Bell Rock Lighthouse

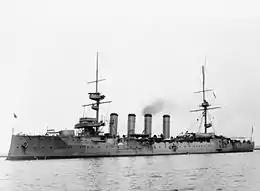
HMS "Argyll"

The lighthouse on the rock had been ordered to switch its lights off during the First World War for fear of assisting German U-boats in their operations, and the light was only turned on by special permission. On 28 October 1915 while in view of the lighthouse, under the command of Captain James Tancred sent a signal requesting the light to be turned on. The ship proceeded on its course believing the signal had been received, but it had not and the light was not switched on. Soon afterwards, "Argyll" ran aground, suffering extensive damage to much of the hull. Two destroyers— and —assisted in the rescue of her crew. Despite the damage, there were no fatalities among her crew. After all valuable items onboard had been salvaged, including her 6-inch (150 mm) guns, she was blown up by the naval salvage team. In 1970, her two large propellers were recovered by divers and sold for scrap.